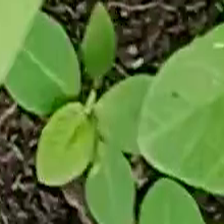
Weed species: Moti_dudhi(Euphorbia_geneculata_L)